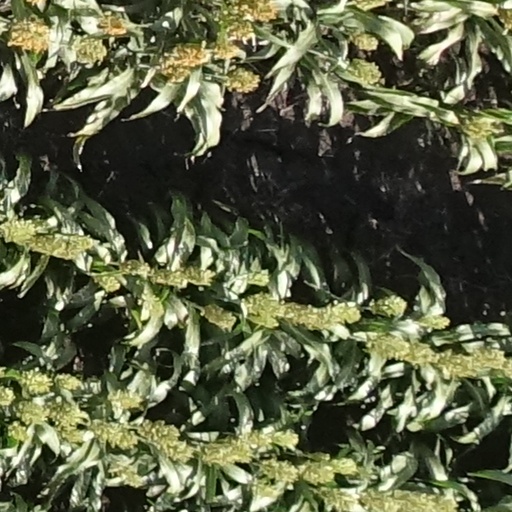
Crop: sorghum